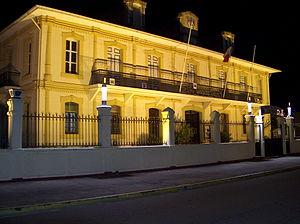
Hôtel de ville de Cayenne
Cayenne est une commune française, chef-lieu du département et de la région d'outre mer français de Guyane.